The Syracusan Bride leading Wild Animals in Procession to the Temple of Diana

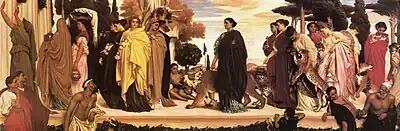
"Syracusan Bride", 1866

The Syracusan Bride Leading Wild Animals in Procession to the Temple of Diana, also known as A Syracusan Bride Leading Wild Beasts in Procession to the Altar of Diana, is an oil painting by the English artist Frederic Leighton, which was first exhibited, to a favourable reception, at the Royal Academy of Arts in 1866.